Armin van Buuren

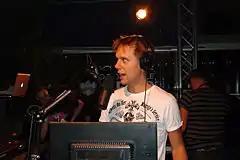
Van Buuren broadcasting the milestone 500th episode of his "A State of Trance" show at the official pre-party, live from Club Trinity in Cape Town on 17 March 2011

In March and April, 2011, celebrating the 500th episode of his radio show, Van Buuren performed five live shows along with various artists; the first was in Johannesburg, South Africa at MTN Expo Centre, and the second in Miami's Ultra Music Festival. He then performed in Argentina at GEBA in Buenos Aires, followed by a large event at Brabanthallen in Den Bosch, Netherlands which included more than 30 DJs from countries all over the world and was attended by over 30,000 people. The final show was held in Sydney on 16 April at Acer Arena. In 2011, Van Buuren was appointed Officer of the Order of Oranje-Nassau for services to Dutch dance and music economy. That year he also received the Key to (Freedom) of Leiden from the City Mayor, as well as being voted No. 2 in the 2011 "DJ Mag".